Melvin Dalton

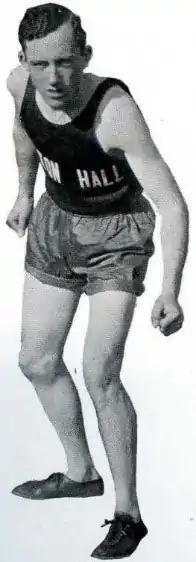

Melvin Joseph Dalton (March 15, 1906 – October 13, 1983) was an American steeplechase runner. He competed in the men's 3000 metres steeplechase at the 1928 Summer Olympics.